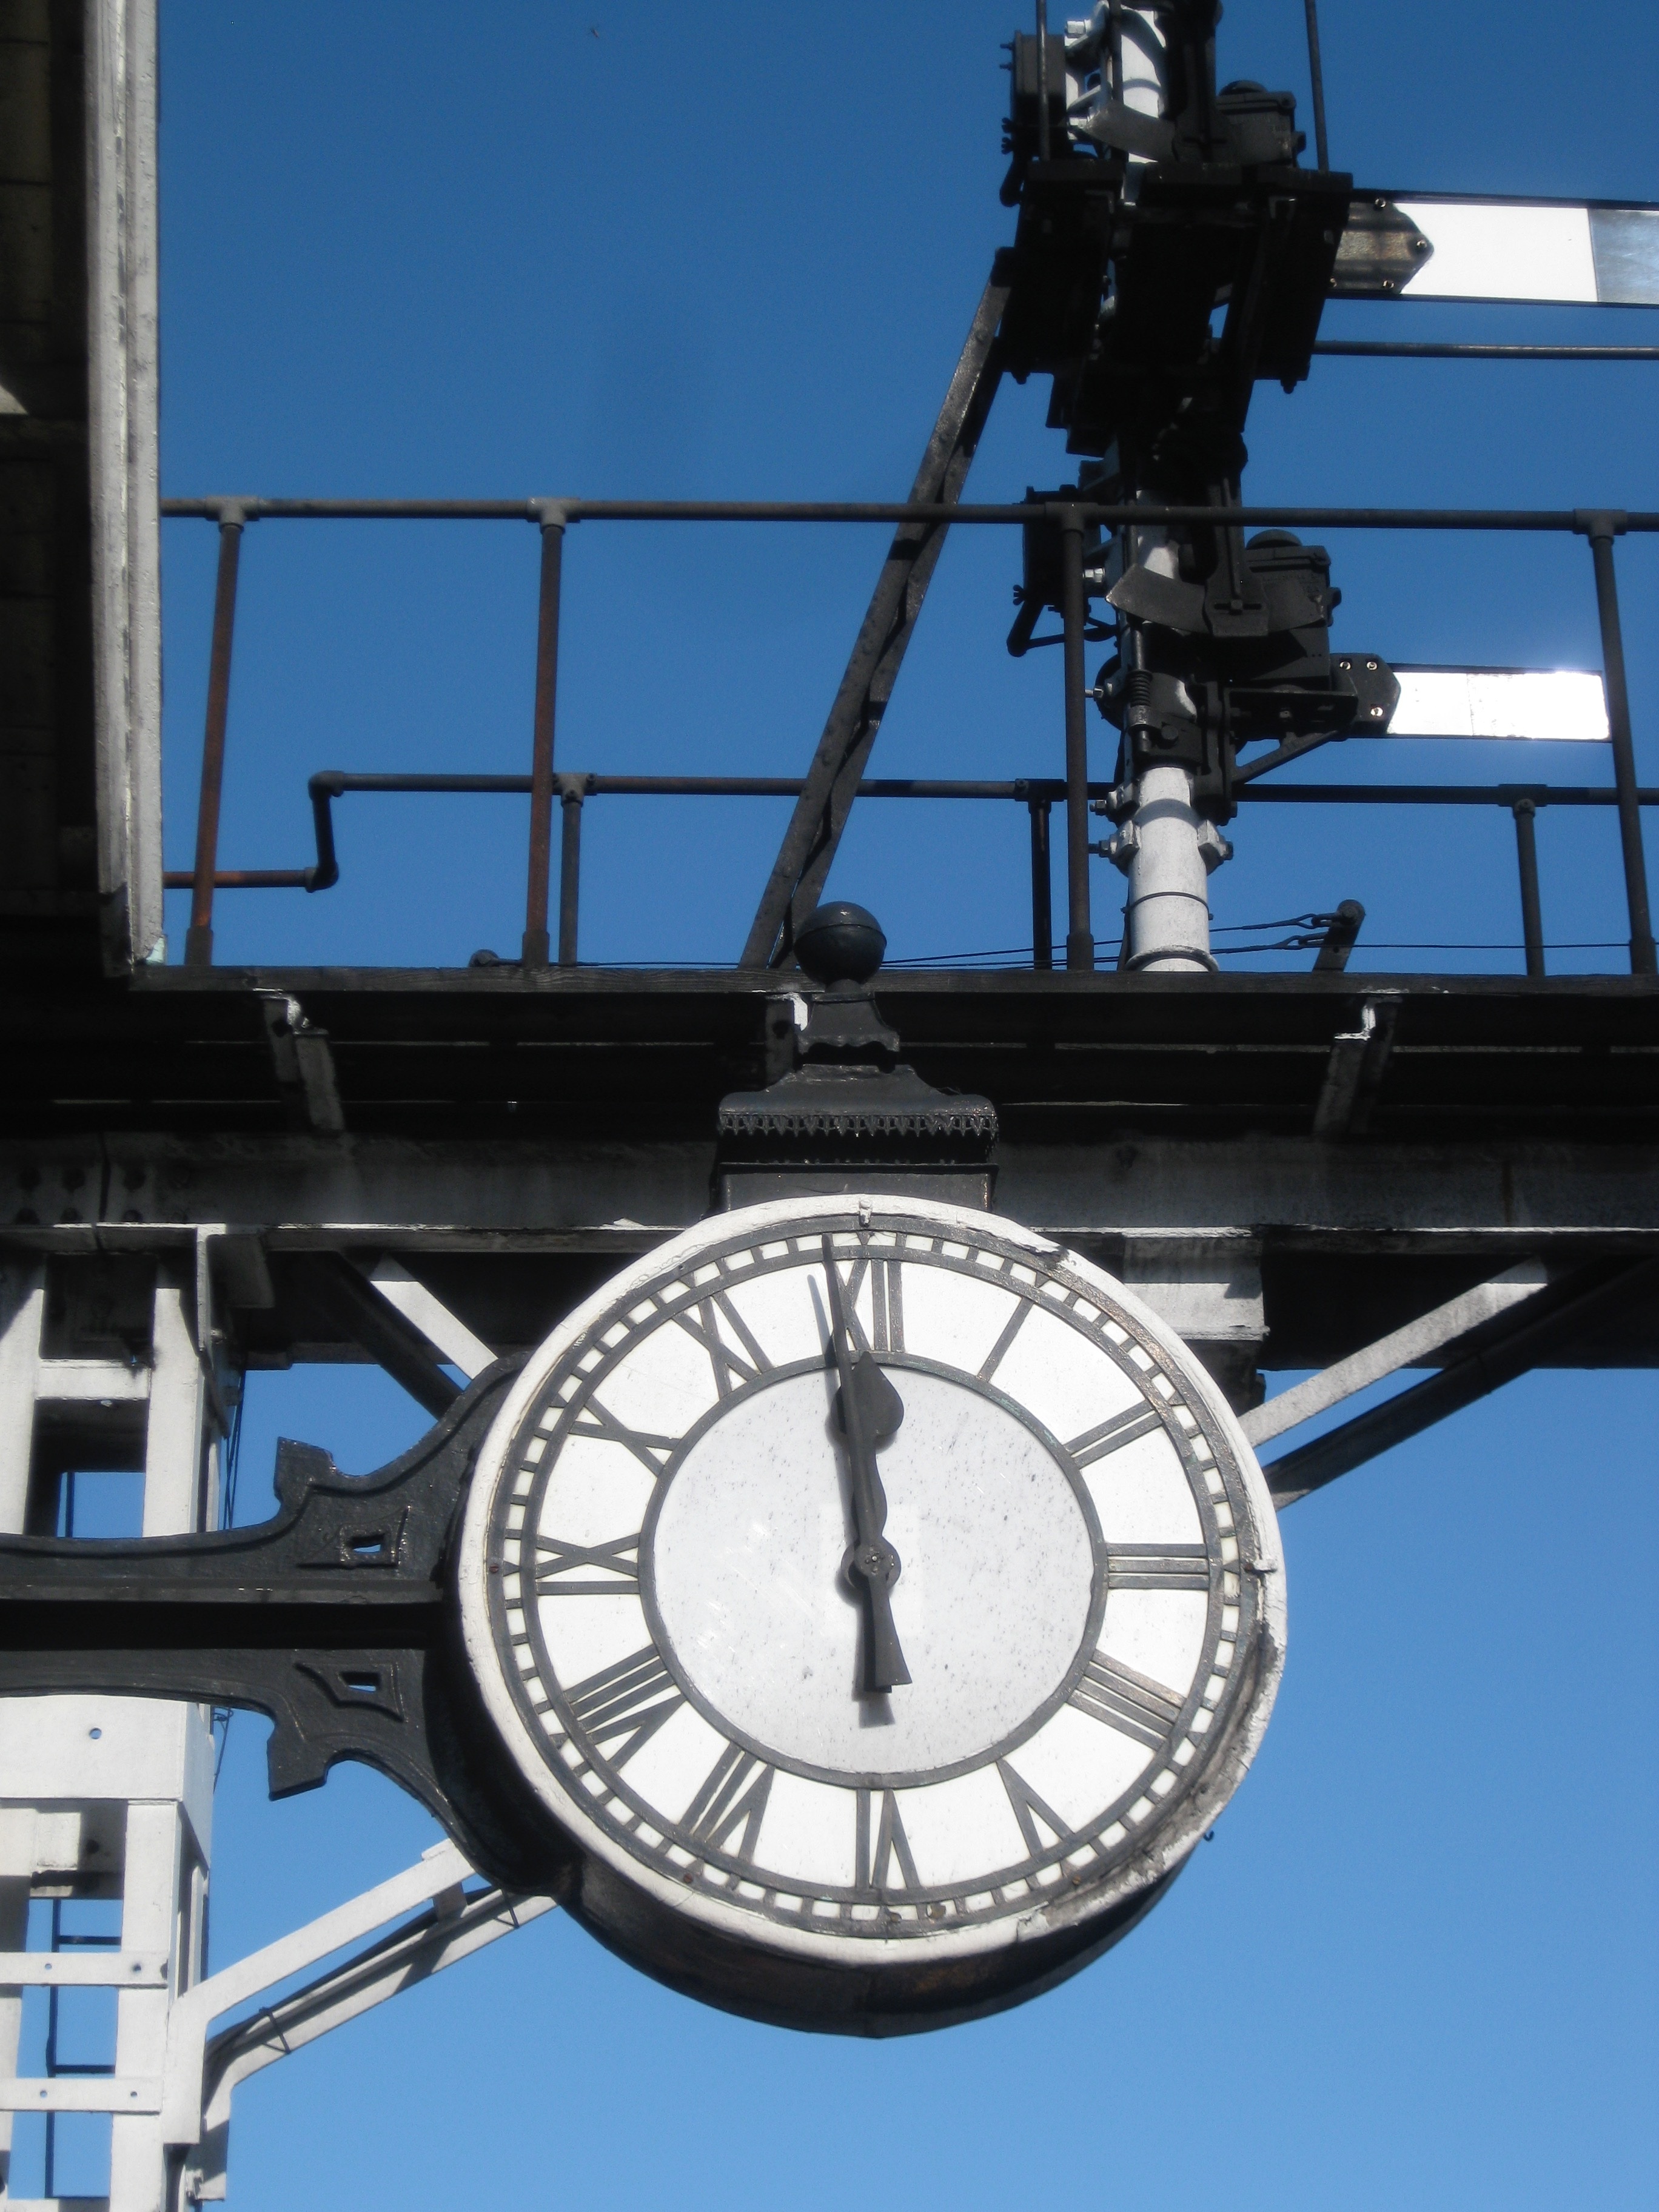
architecture, sky, steam, clock, time, building, old, travel, vehicle, machine, blue, historic, lighting, uk, england, yorkshire, english, britain, north yorkshire moors